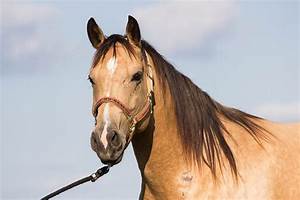
Label: cavallo